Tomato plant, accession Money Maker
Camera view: horizontal (90 deg, fisheye); turntable rotation: 30 degrees
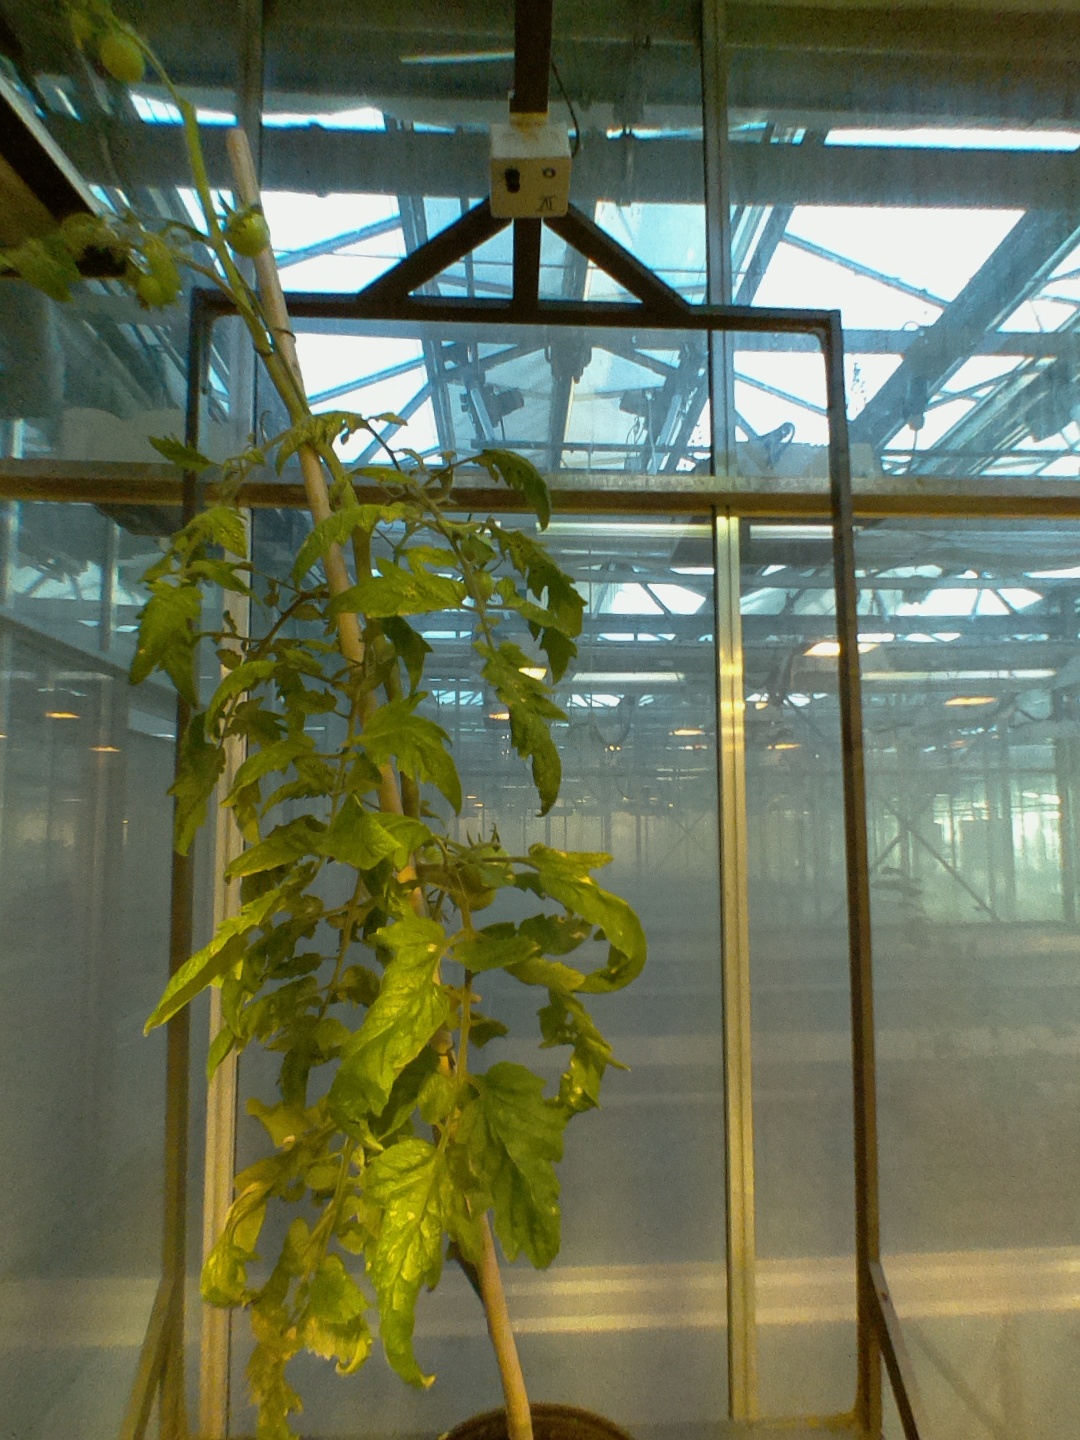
BBCH growth stage 79: 90% -100% of final fruit size